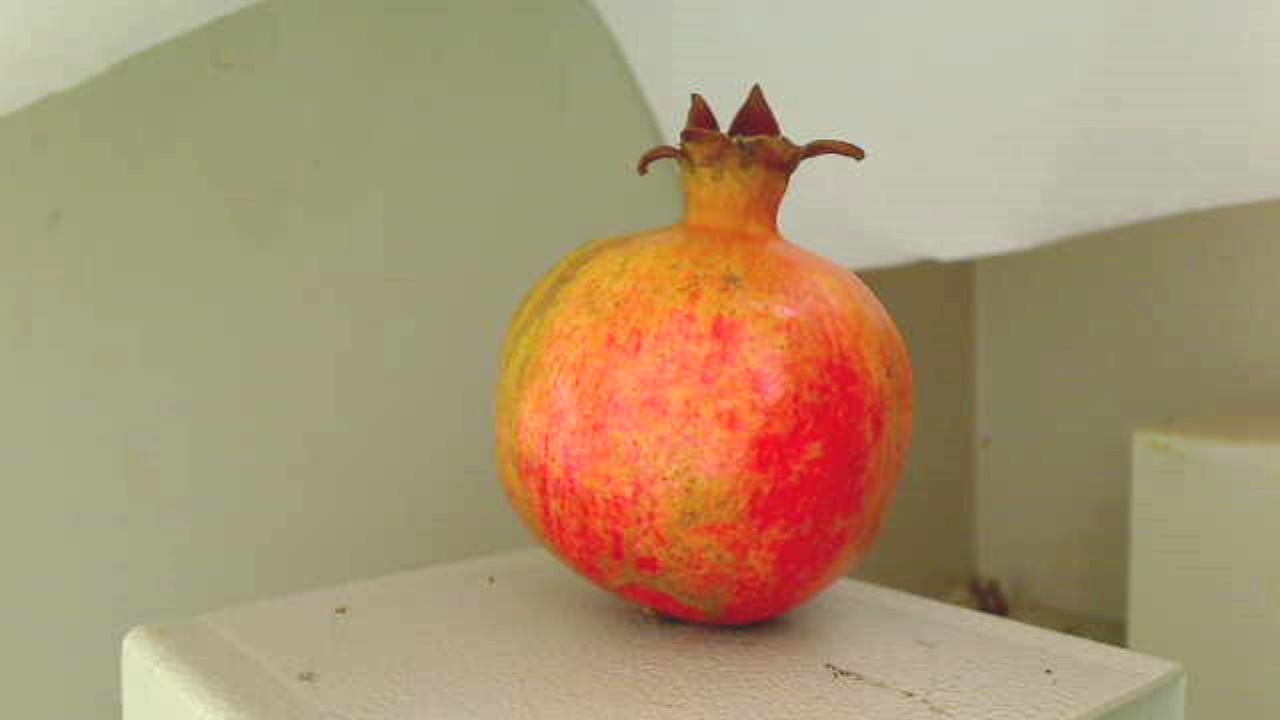
Grade: grade-3
Quality: quality-4